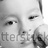
Emotion: neutral